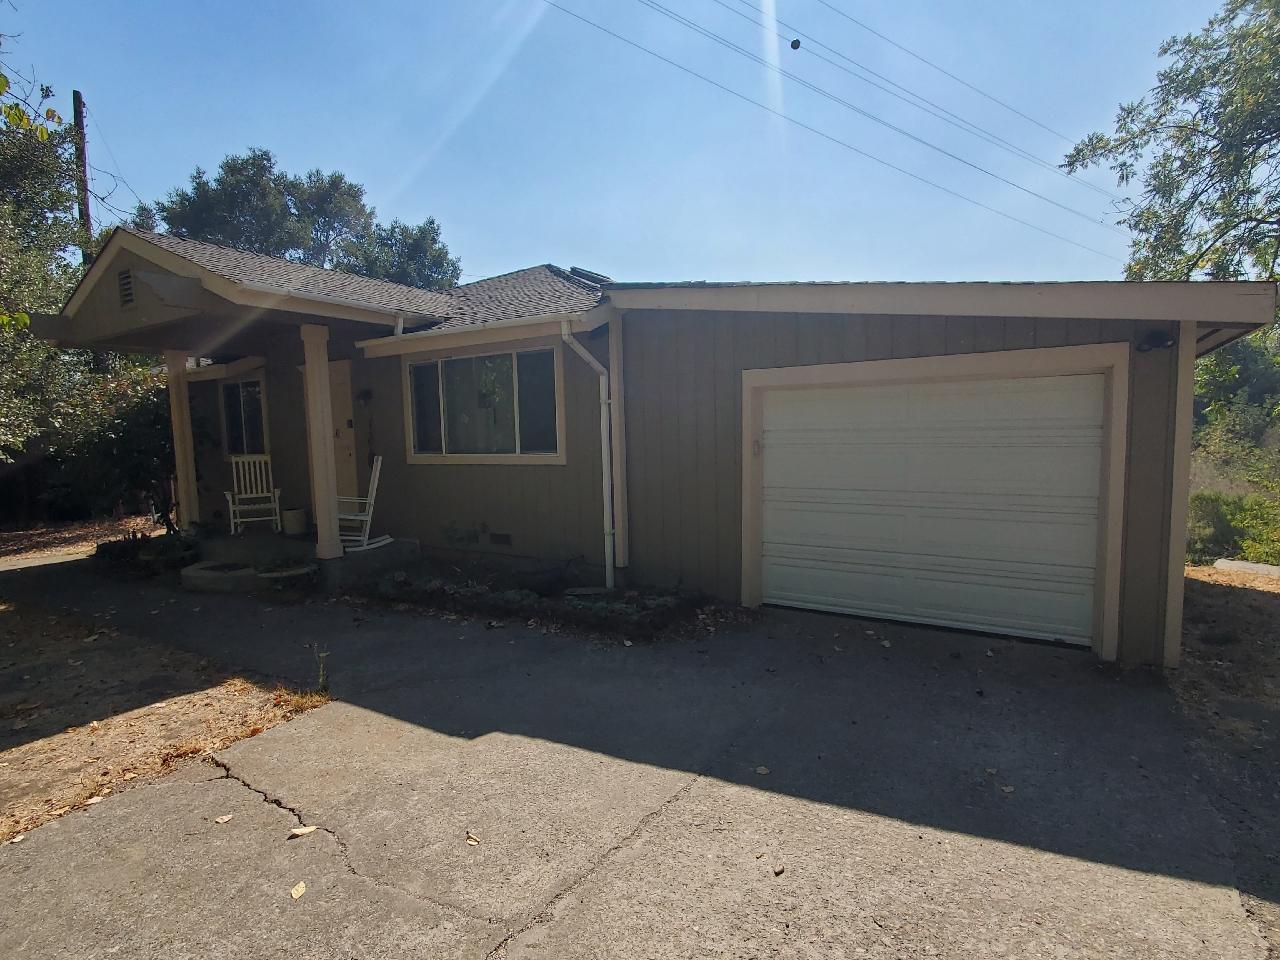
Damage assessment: no_damage